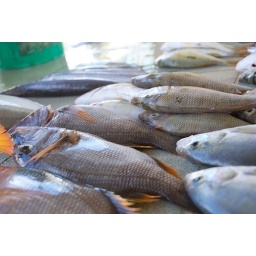
fishes ... mostly changu (snapper) at the fish market near the old agakhan club and the missionarys house (now procurment office)